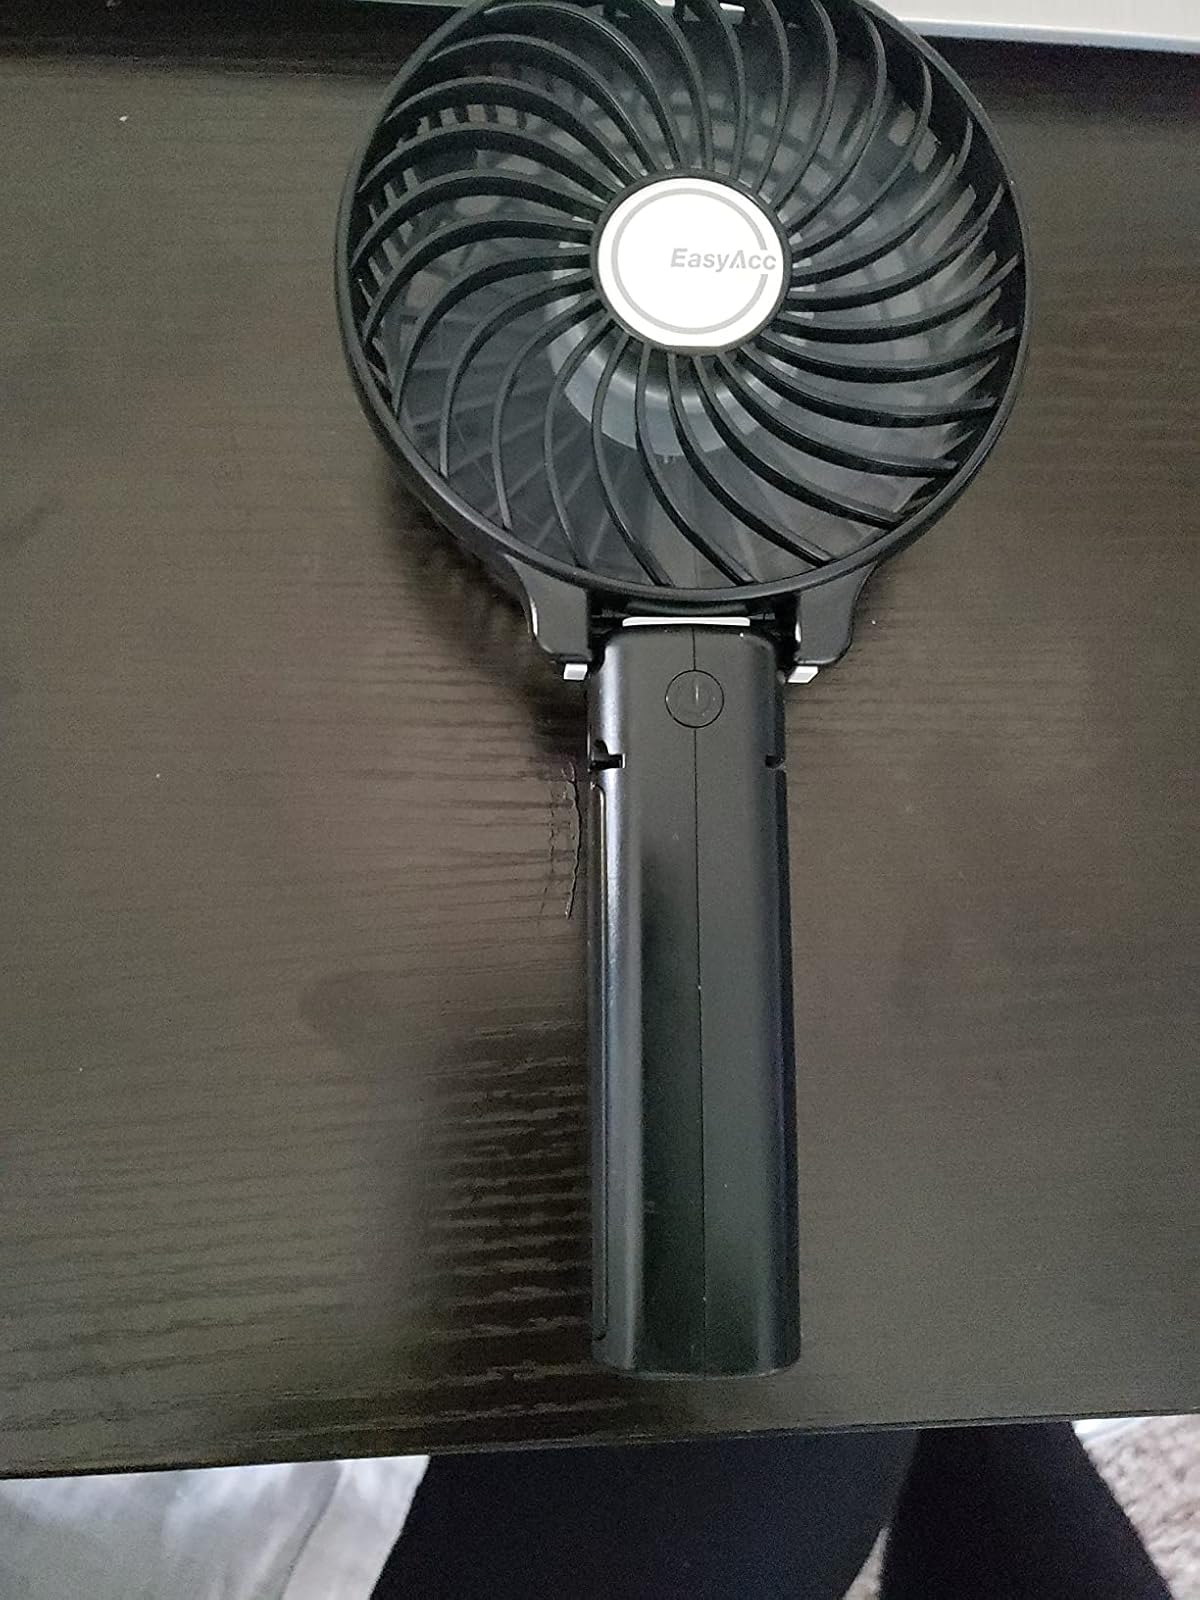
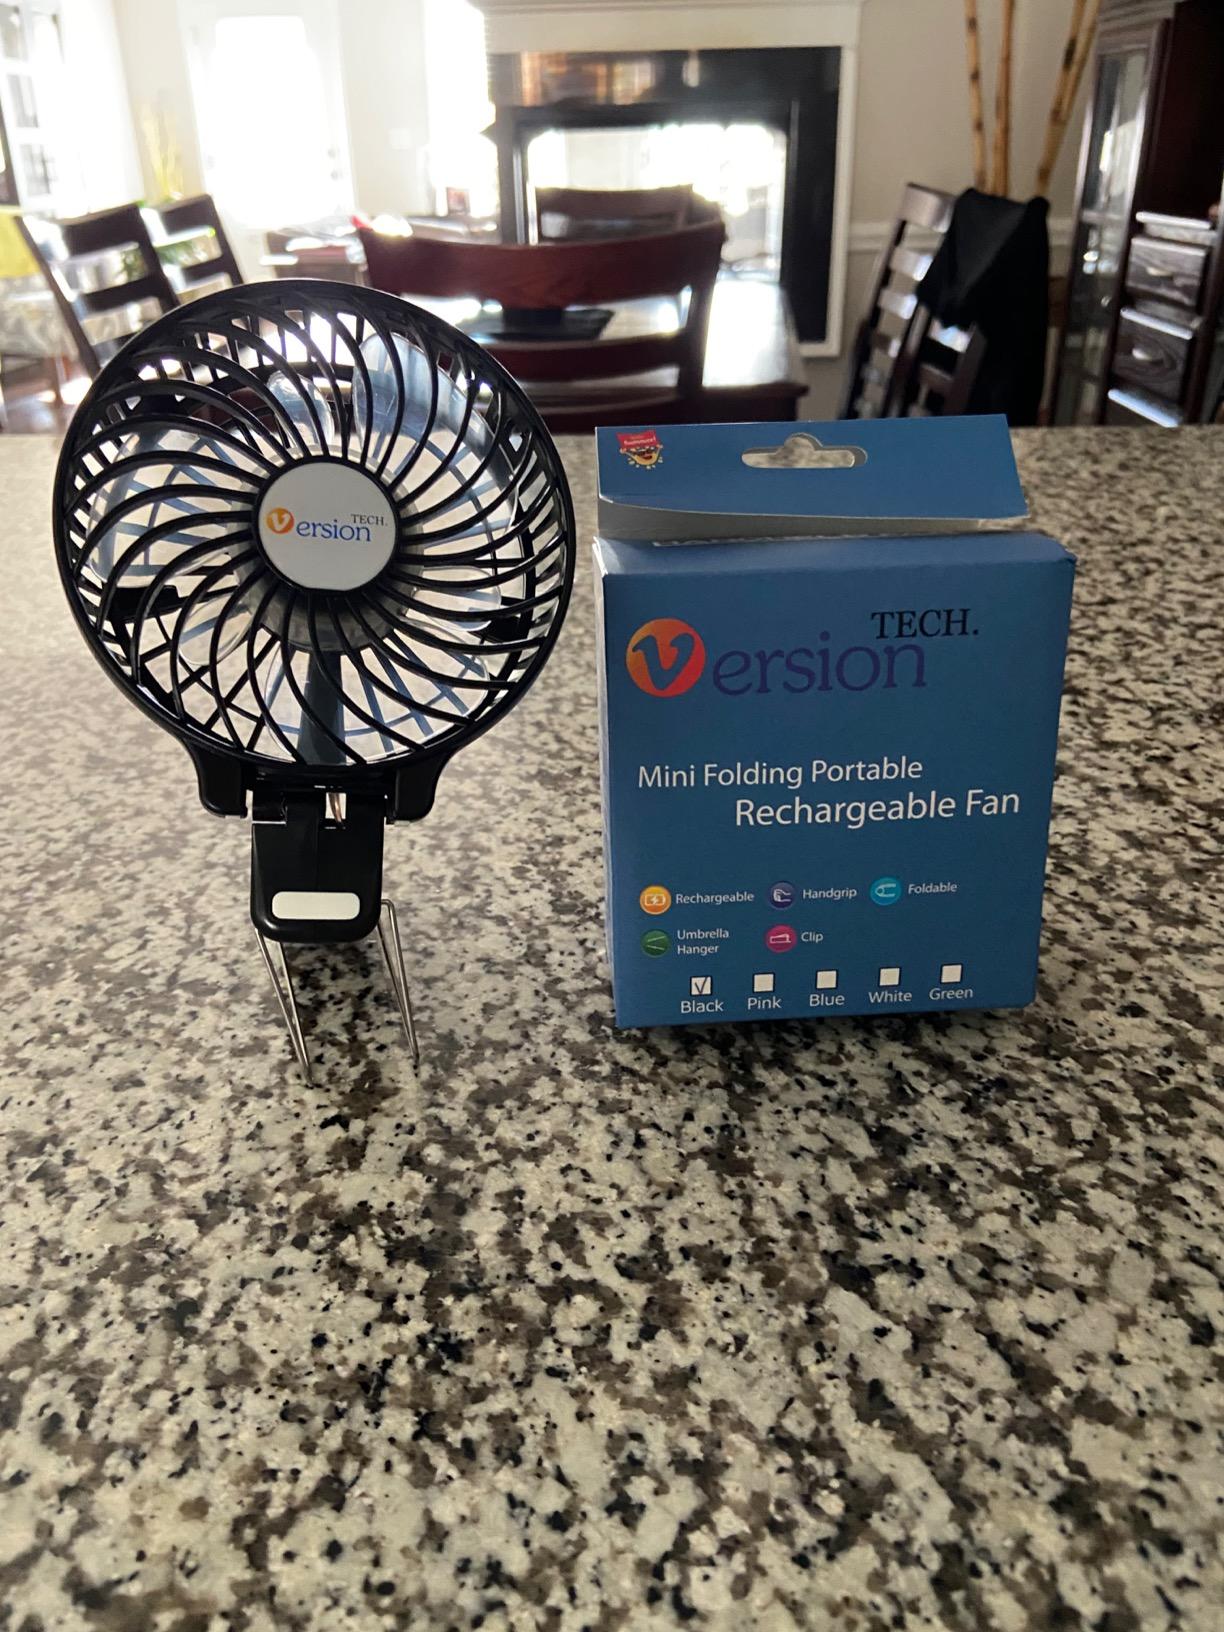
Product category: fan
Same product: no